Seven Mile Bridge

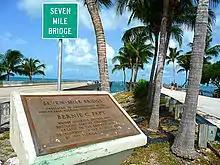
Entrance plaque

After the railroad was damaged by the Labor Day Hurricane of 1935, the line was sold to the United States government, which refurbished Seven Mile Bridge for automobile use. Unsupported sections were added in 1935 to widen it for vehicular traffic. Dismantled trackage was recycled, painted white, and used as guardrails. It had a swing span to allow passage of boats in the Moser Channel of the Intracoastal Waterway into Hawk Channel, near where the bridge crosses Pigeon Key, a small island that held a work camp for Flagler's railroad. Hurricane Donna in 1960 caused further damage. The current road bridge was constructed from 1978 to 1982.